George Meade

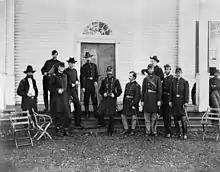
Generals George G. Meade, Andrew A. Humphreys and staff in Culpeper, Virginia, outside Meade's headquarters, 1863

During the fall of 1863, the Army of the Potomac was weakened by the transfer of the XI and XII Corps to the Western Theater. Meade felt pressure from Halleck and the Lincoln administration to pursue Lee into Virginia but he was cautious due to a misperception that Lee's Army was 70,000 in size when the reality was they were only 55,000 compared to the Army of the Potomac at 76,000. Many of the Union troop replacements for the losses suffered at Gettysburg were new recruits and it was uncertain how they would perform in combat.